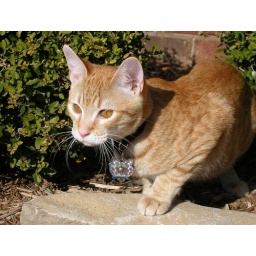
Rufus in the flower bed (5)